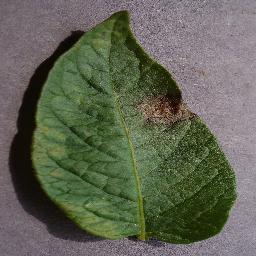
Label: Potato___Late_blight